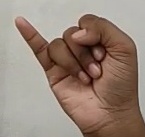
ASL sign: J